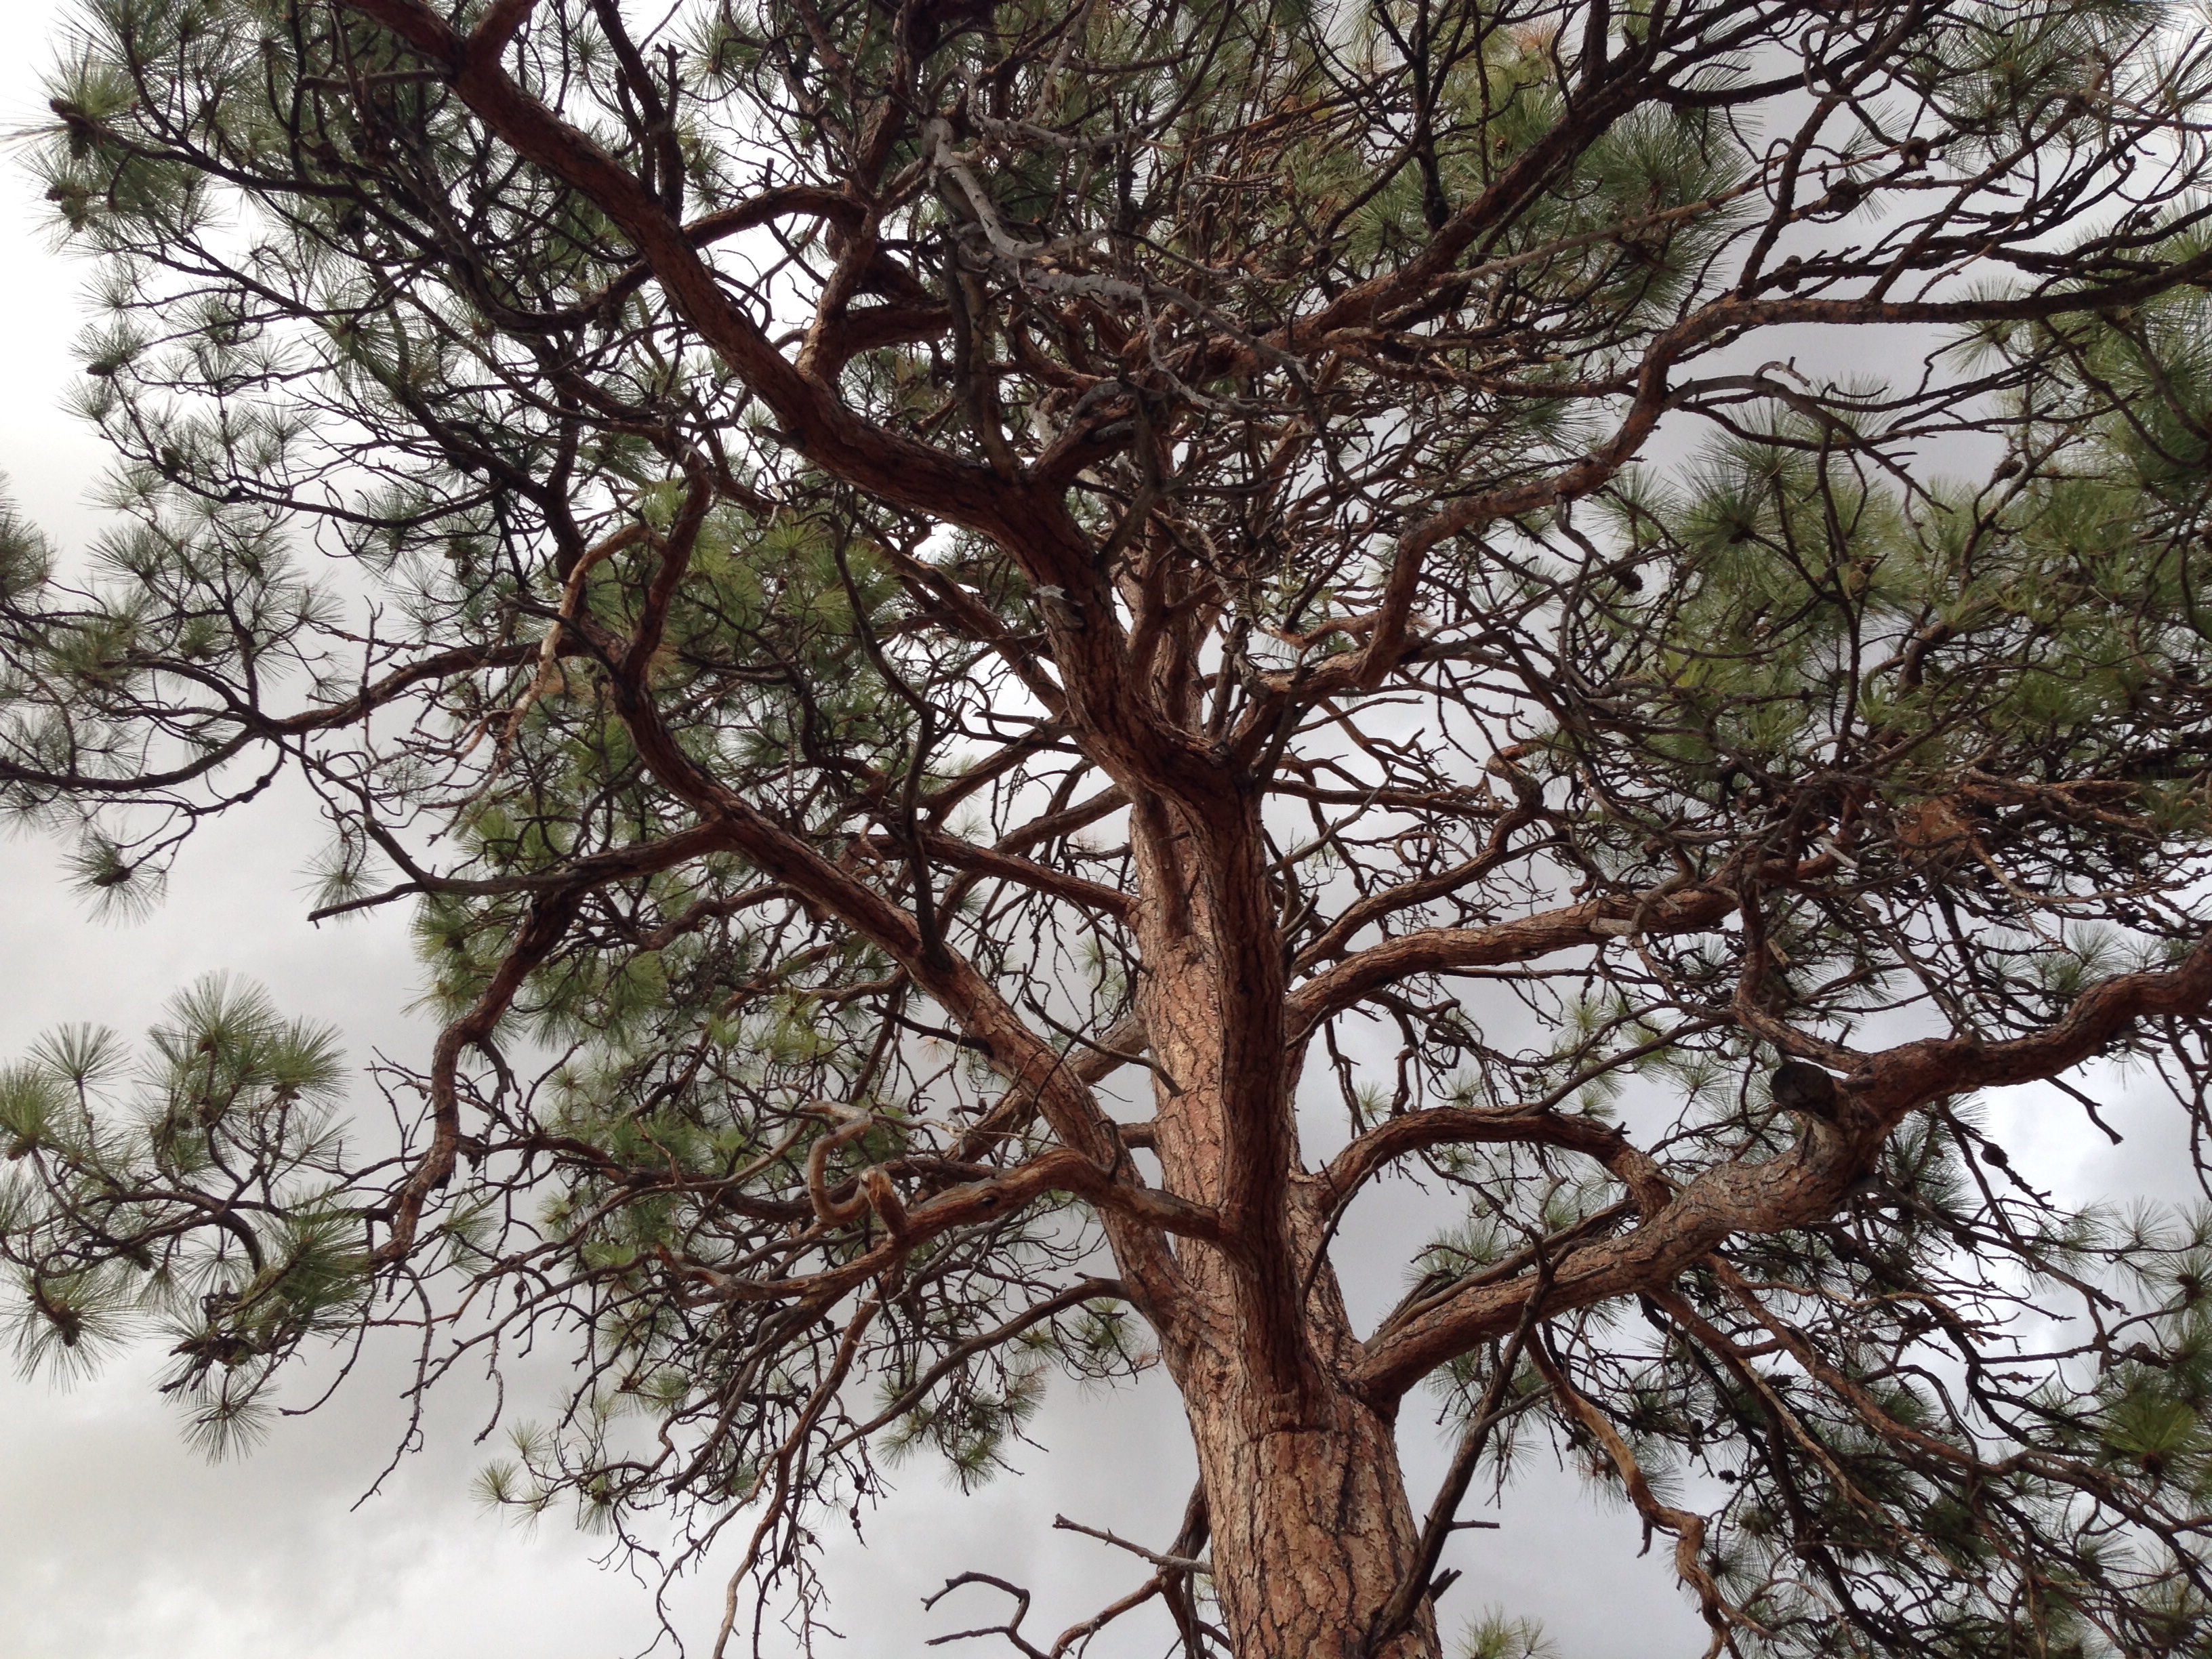
tree, nature, branch, plant, flower, pine, green, natural, flora, conifer, spruce, woodland, ponderosa, woody plant, land plant, ponderosa pine